Altstrimmig

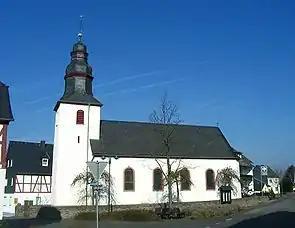
Church in Altstrimmig's village centre

Altstrimmig is an "Ortsgemeinde" – a municipality belonging to a "Verbandsgemeinde", a kind of collective municipality – in the Cochem-Zell district in Rhineland-Palatinate, Germany. It belongs to the "Verbandsgemeinde" of Zell, whose seat is in the municipality of Zell an der Mosel.